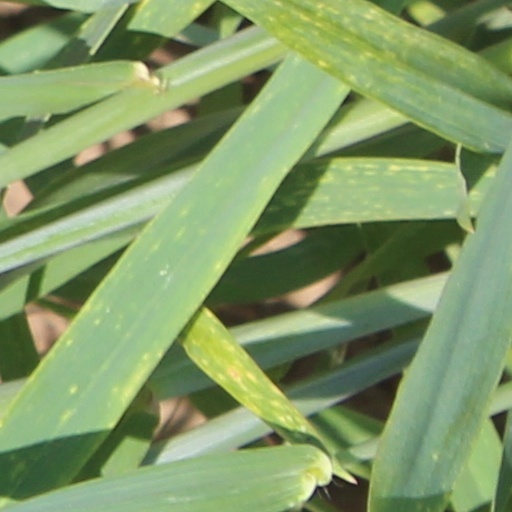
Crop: wheat